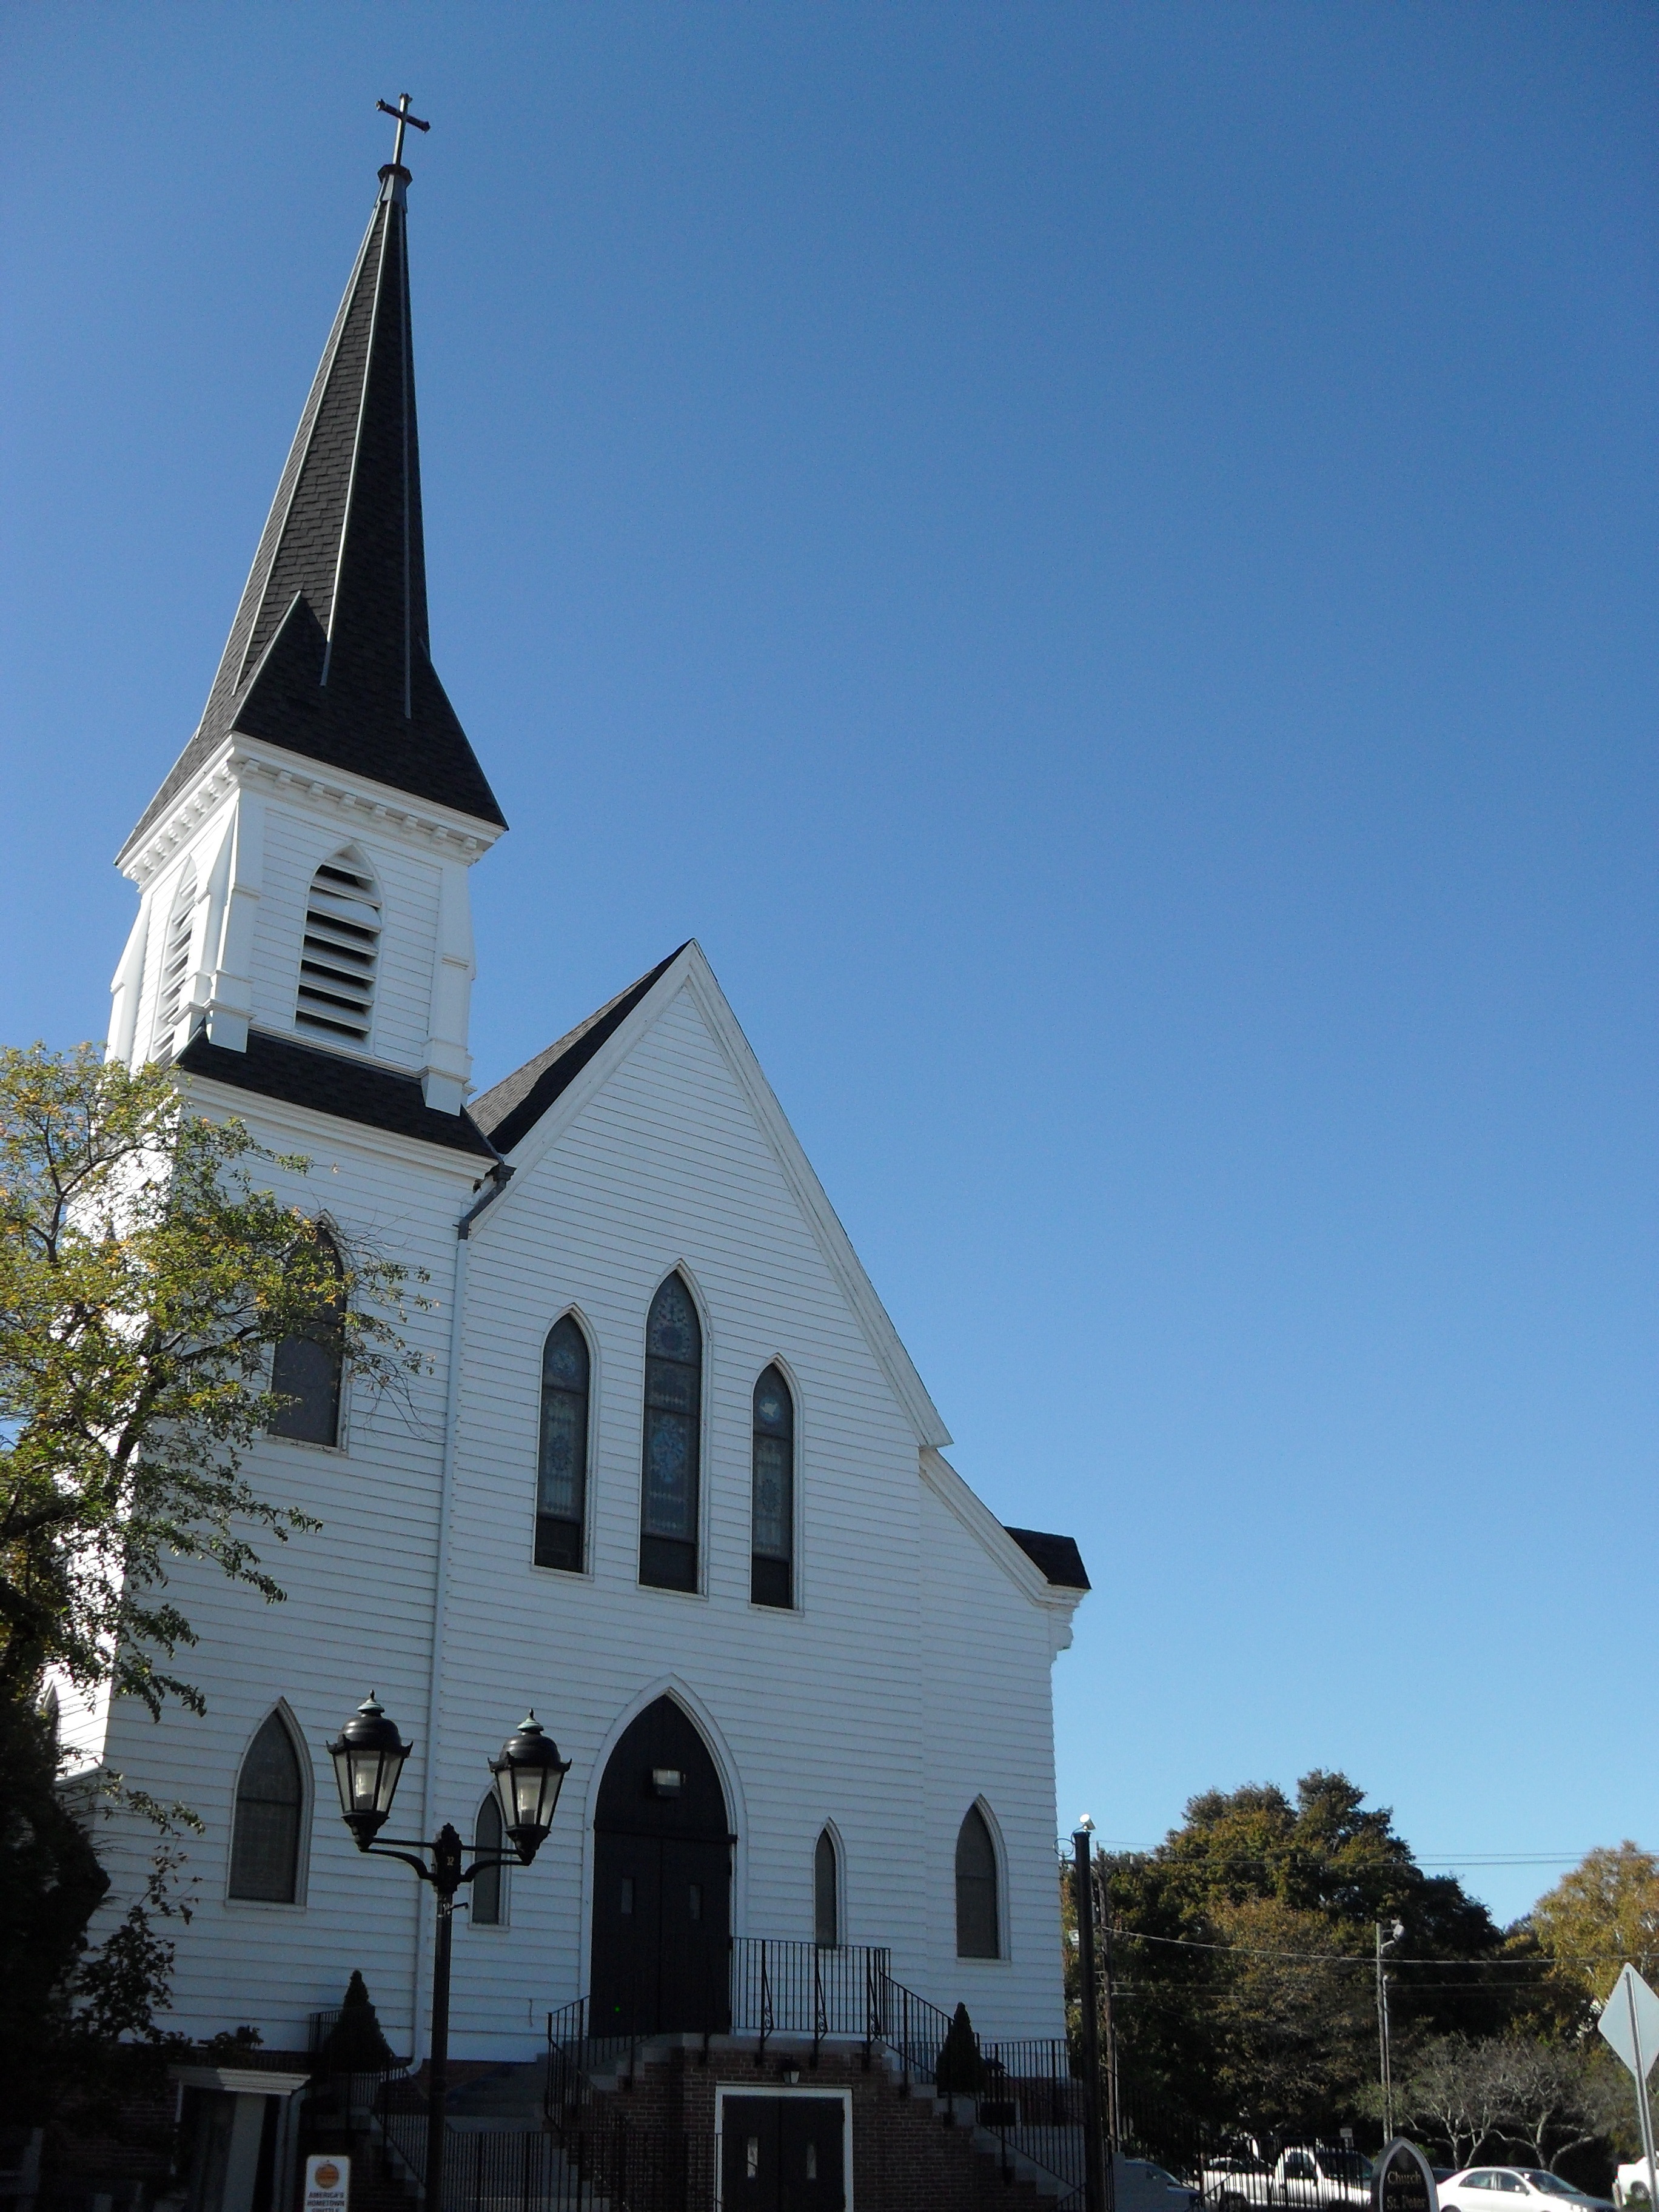
light, architecture, white, building, tower, religion, landmark, church, cathedral, chapel, cross, christian, gothic, place of worship, spiritual, bell tower, religious, spire, faith, steeple, christianity, worship, sacred, god, believe, spirituality, new england, plymouth massachusetts